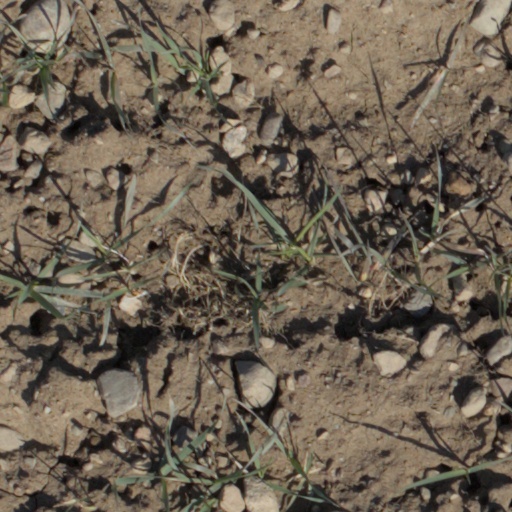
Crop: wheat